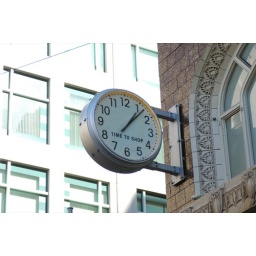
A street clock in San Francisco, USA.